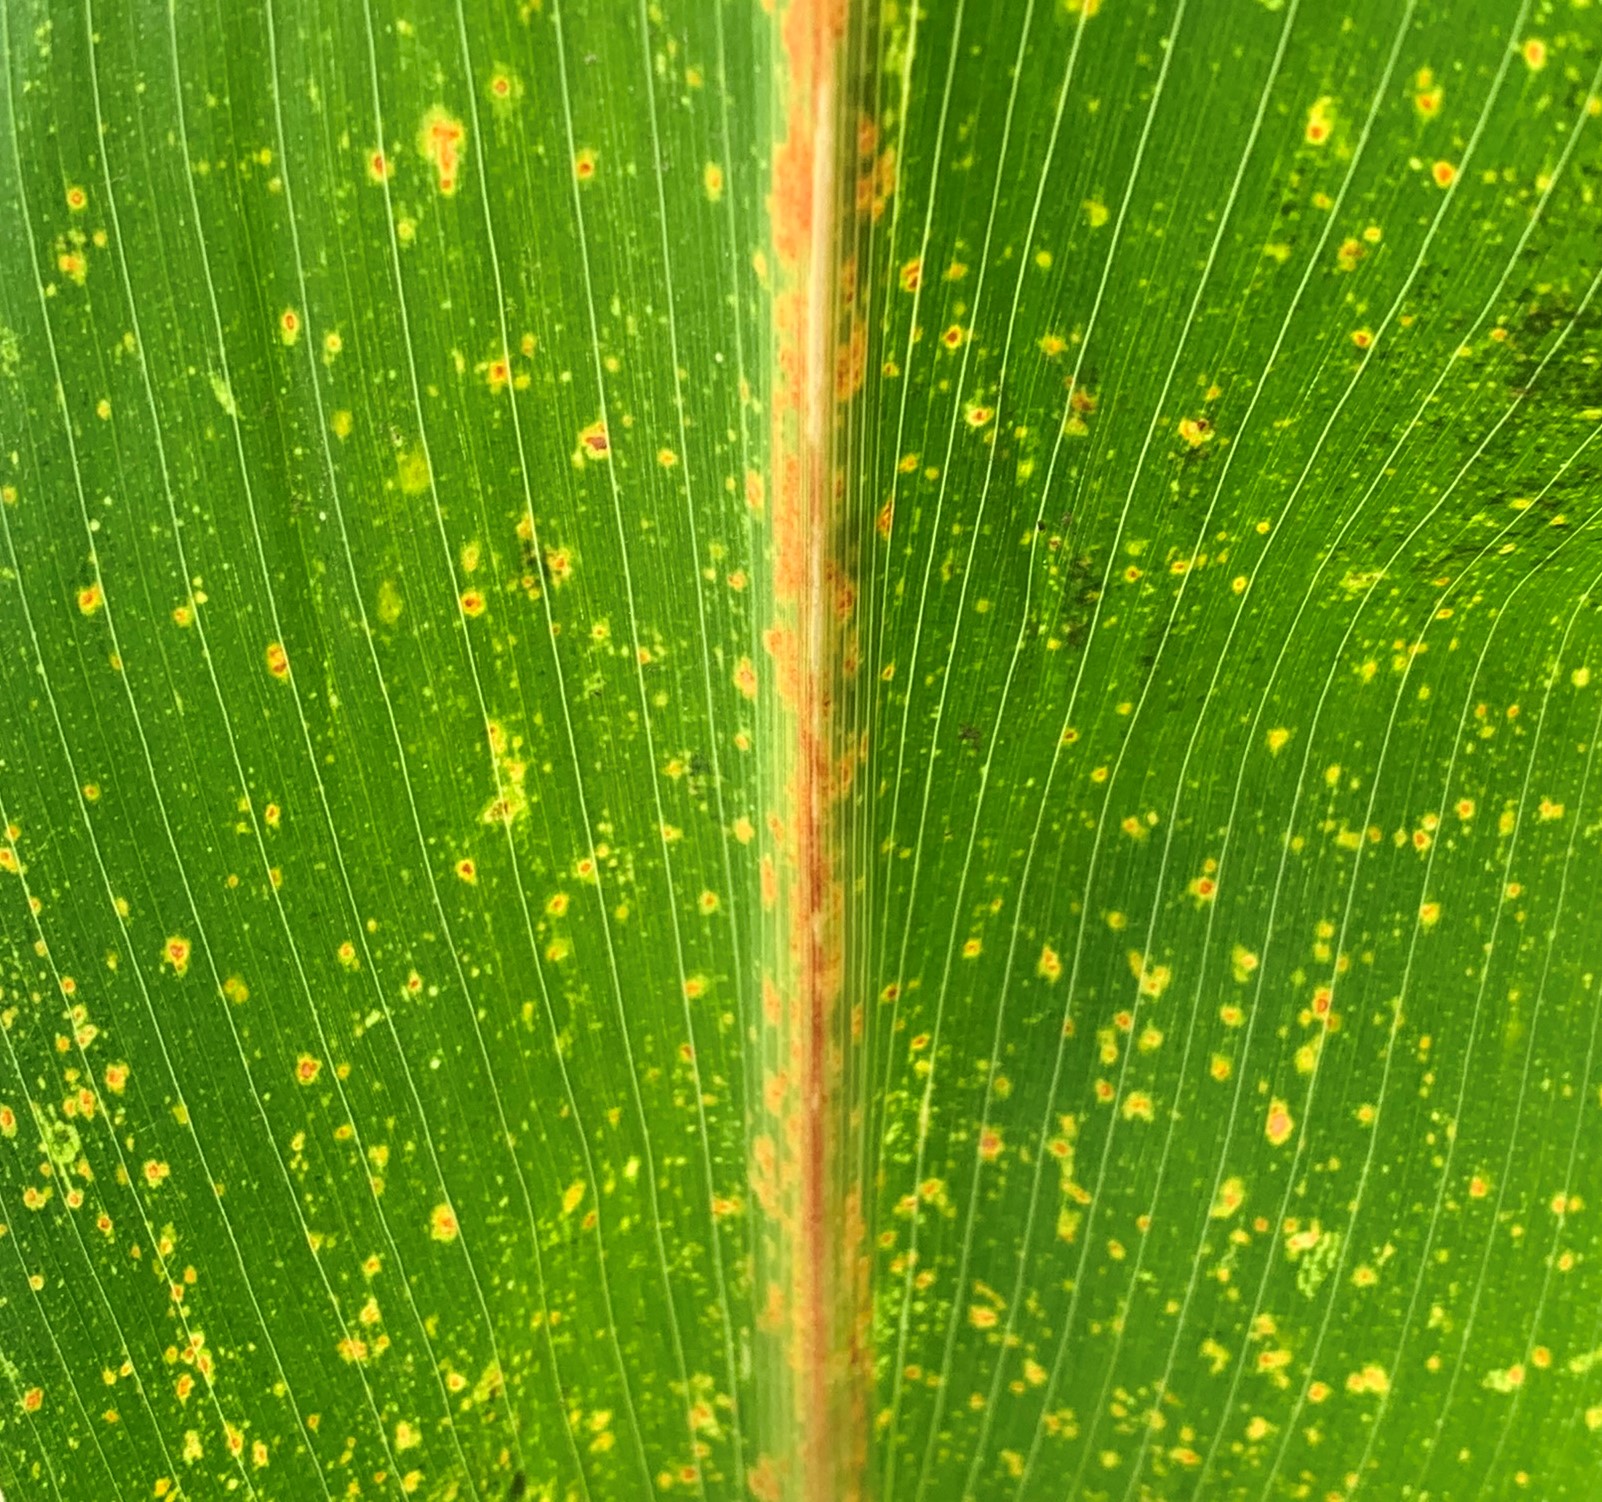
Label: MLN